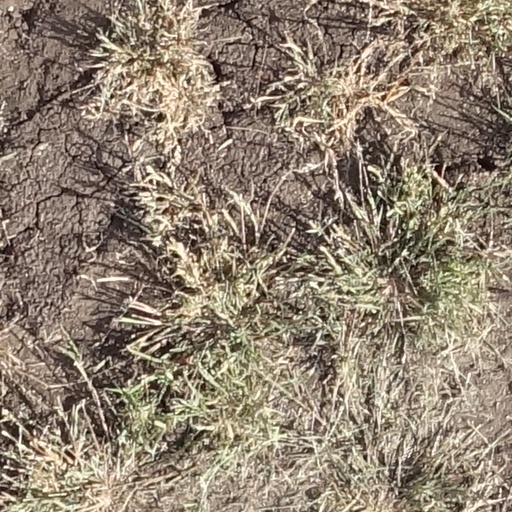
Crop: sorghum